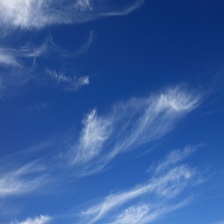
Cloud type: Cirrus